Newport Harbor High School

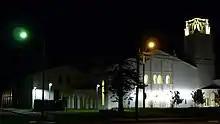
Night photograph of the new NHHS Robins-Loats Building

Ground breaking for the first high school in Newport Beach began June 14, 1930, at an original construction cost of $410,000. The original school comprised a main building, the main gym, the tower, a wood shop, the bus garage, and a caretaker's cottage. The total enrollment that first year was just 178 students, taught by 12 faculty members. There were no seniors, as they had chosen to remain at their original schools to graduate with their alma maters' class.